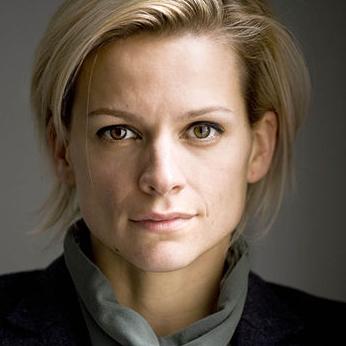
Age: 32